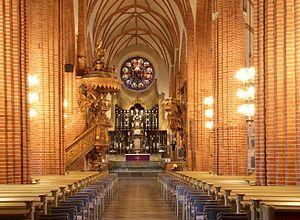
La Storkyrkan, ou église Saint Nicolas, également la Cathédrale de Stockholm, est la seconde plus vieille église de Stockholm en Suède. Elle se situe dans la vieille ville, près du palais royal.